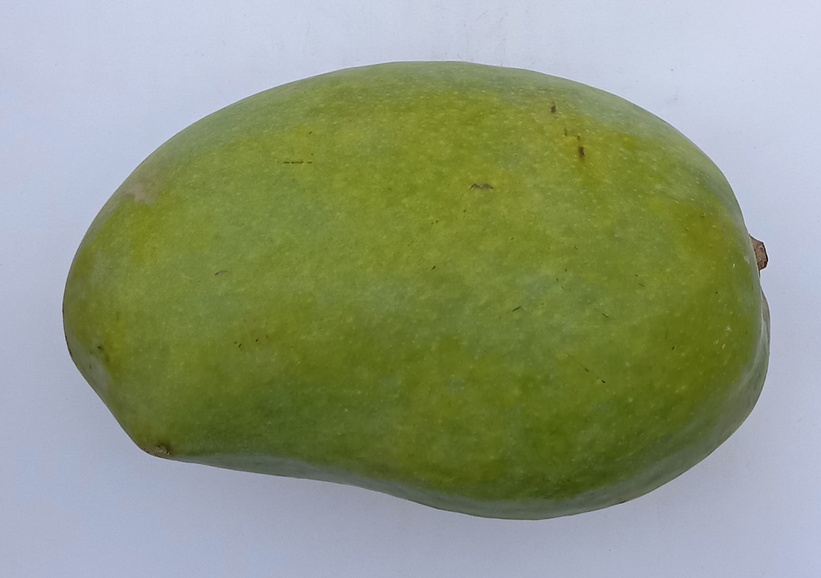
Mango variety: Chaunsa (White)